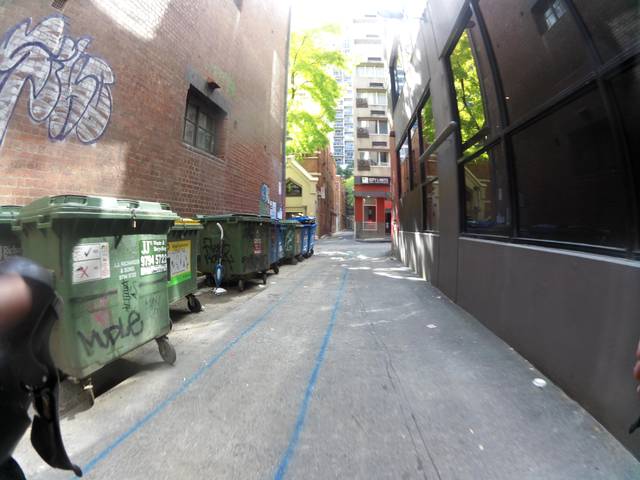
Region: Australia
Coordinates: -37.811, 144.972